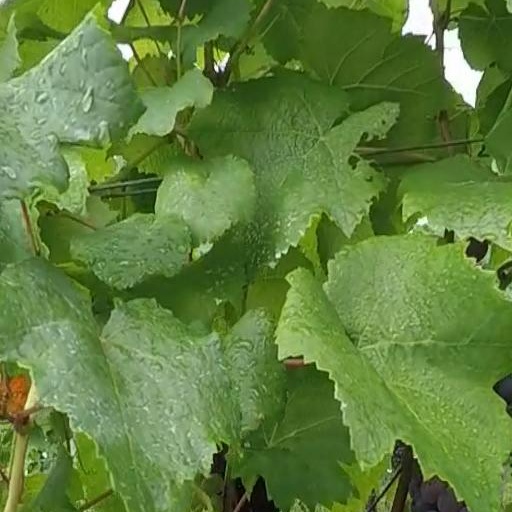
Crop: grape